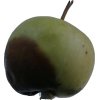
Label: Apple 12